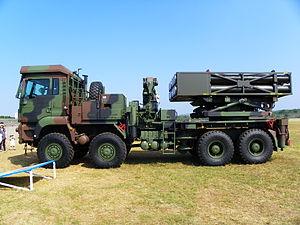
Le RT2000 ou Ray Ting 2000 est un lance-roquettes multiples en trois calibres différents développé et fabriqué par Taïwan.